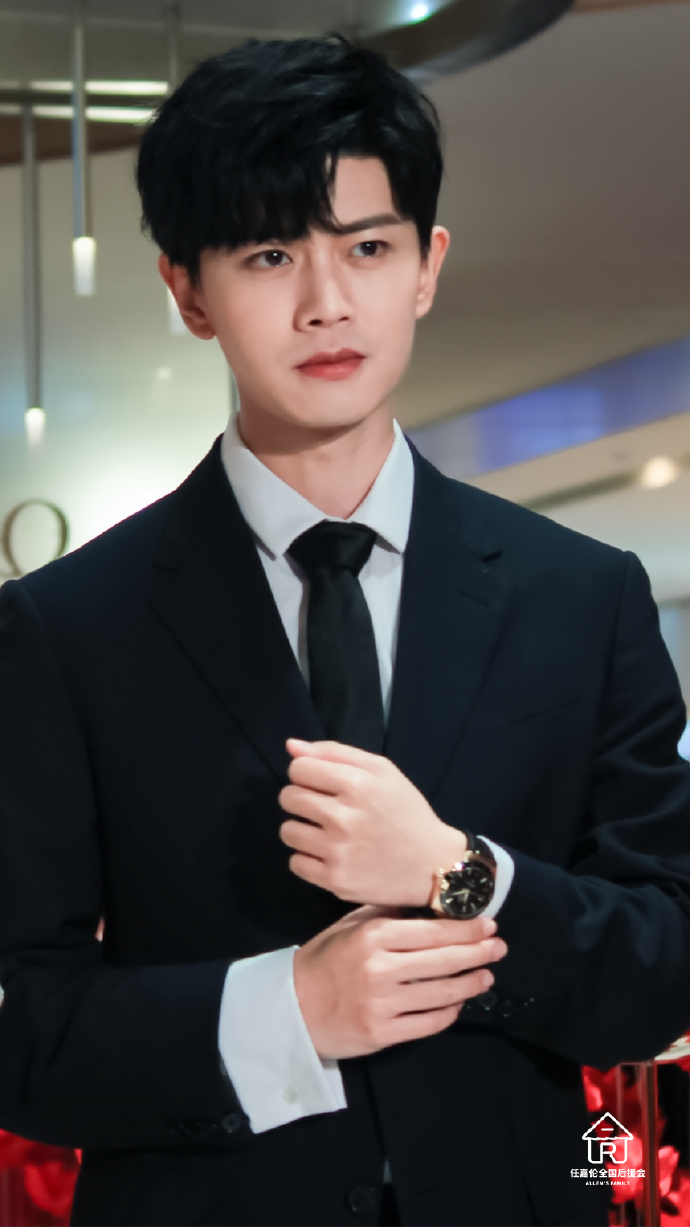
เหริน เจียหลุน

infobox person
| name = เหริน เจียหลุน
| image = 任嘉倫 攝於210711 歐米茄活動 in Nanjing.jpg
| birth_name = เหริน กั๋วเชา (任国超)
| alias = Allen Ren
| birth_place = ชิงเต่า, ชานตง, ประเทศจีน
| occupation = นักแสดง, นักร้อง นักเต้น นายแบบ
| years_active = ค.ศ. 2014–ปัจจุบัน
| agent = H&R Century Pictures Co.,Ltd
เหริน เจียหลุน (; , เกิด 11 เมษายน ค.ศ. 1989), หรือเป็นที่รู้จักในชื่อ อัลเลน เหริน เป็นนักแสดง นักร้องชาวจีน เขามีชื่อเสียงจากละครอิงประวัติศาสตร์เรื่อง "ศึกชิงบัลลังก์ราชวงศ์ถัง" (2017) และประสบความสำเร็จอย่างมากกับบท สวี่เซวียน ใน "ลิขิตรักนางพญางูขาว" (2018) และบท ลู่อี้ ใน "องครักษ์เสื้อแพร" (2019) "ทุกชาติภพกระดูกงาม" ภาคอดีต , ภาคปัจจุบัน (2021) "ทาสรักปีศาจ" (2022)
==ประวัติก่อนเข้าวงการ==
เหรินเจียหลุนเคยเป็นนักกีฬาปิงปองอาชีพ ที่เทรนมาพร้อมกับนักกีฬาปิงปองชื่อดัง โจว หยู และ จ้างจี้เคอ เขาเข้าทีมนักกีฬาปิงปองจังหวัดชานตงเมื่ออายุ 9 ปี และฝึกฝนอย่างหนักมาตลอด จนกระทั่งเมื่ออายุ 16 ปี เขาต้องเลิกเล่นกีฬาไปเพราะอาการบาดเจ็บ
ตั้งแต่ปี 2009 เขาเข้าร่วมรายการประกวดสตาร์หลายรายการ รวมถึงรายการ Super Boy และ Korean Star ทางช่องหูหนาน แต่เดิมเขามีแผนจะเดบิวเป็นบอยแบนด์จีน-เกาหลี แต่ล้มเลิกในปี 2014 ด้วยสาเหตุที่ไม่เปิดเผย
==ชีวิตการทำงาน==
ในปี 2014 เหรินเจียหลุนถ่ายทำละครโทรทัศน์เรื่องแรก "Detective Dee" โดยรับบทนำ ละครออกอากาศล่าช้าโดยไปออกอากาศในปี 2017 ในปี 2016 เขารับบทในละครแอคชั่นแฟนตาซี "Noble Aspirations" และละครอาชญากรรมเรื่อง "Memory Lost"
เหรินเจียหลุนเริ่มมีชื่อเสียงโด่งดังในปี 2017 หลังจากเขารับบทในละครย้อนยุค ศึกชิงบัลลังก์ราชวงศ์ถัง การถ่ายทอดบท หลี่ชู ของเขาสร้างความประทับใจให้ผู้ชมเป็นอันมากและการแสดงของเขาได้รับคำวิจารณ์ที่ดีมาก เขาได้รับรางวัลนักแสดงยอดเยี่ยมจาก the 4th Hengdian Film and TV Festival of China
ในปี 2018 เหรินเจียหลุนนำแสดงในละครโรแมนติกแฟนตาซีเรื่อง ลิขิตรักนางพญางูขาว สร้างจาก ตำนานนางพญางูขาว รับบทเป็น สวี่เซวียน
ในปี 2019 เขารับบทในละครกำลังภายใน องครักษ์เสื้อแพร การรับบทคู่ ถานซงยวิ้น ได้รับชื่นชมเรื่องเคมีที่ลงตัวและการแสดงทางสายตาของเหรินเจียหลุน ทำให้เป็นที่กล่าวขวัญถึงและทำให้ละครประสบความสำเร็จเป็นอันมาก
==ผลงานแสดง==
===ละครโทรทัศน์===
| class="wikitable sortable"
! ปี !! ชื่อไทย/อังกฤษ !! ชื่อจีน !! บท !! ช่องทางการรับชม !! class="unsortable" | หมายเหตุ
|-
|rowspan=2|2016 || จูเซียน กระบี่เทพสังหาร"Noble Aspirations" || 青云志 || ลิ่วเหว่ย || Hunan TVMonomax (พากย์ไทย, บรรยายไทย) || Cameo
|-
|"Memory Lost" || 美人为馅1, 美人为馅2ความทรงจำที่หายไป, ความทรงจำที่หายไป ภาค 2||Zhang Muhan || iQIYI ||
|-
|rowspan=3|2017 || ศึกชิงบัลลังก์ราชวงศ์ถัง"The Glory of Tang Dynasty" || 大唐荣耀ต้าถังหรงเย่า || หลี่ชู่ ||Anhui TV, Beijing TVTrue Asian Series HD, TrueID (พากย์ไทย),WeTV​​ (บรรยายไทย) ||
|-
|"Legend of Dragon Pearl"||龙珠传奇 || Li Sixing ||Anhui TV, Beijing TV|| Cameo
|-
| ตี๋เหรินเจี๋ย นักสืบราชวงศ์ถัง"Detective Dee" ||通天狄仁傑||ตี๋เหรินเจี๋ย|| Anhui TVไทยทีวีสีช่อง 3 (ออกอากาศ 20 ธ.ค.2561-21 มี.ค.2562) ||
|-
|2018 || ลิขิตรักนางพญางูขาว"The Destiny of White Snake" || 天乩之白蛇傳說 || จื่อเซวียน,สวี่เซวียน || iQIYIMonomax (พากย์ไทย, บรรยายไทย),
ช่อง 9 MCOT
|
|-
|rowspan=2|2019|| บันทึกจอมโจรแห่งสุสาน 2The Lost Tomb II: Explore with the Note" || 盗墓笔记Ⅱ: 怒海潜沙 || Xiao Yu ||Tencent Video || Cameo
|-
| องครักษ์เสื้อแพร"Under The Power" ||锦衣之下จิ่นอีจือเซี่ย || ลู่อี้ || iQIYI, Mango TV WeTV (พากย์ไทย,บรรยายไทย) ||
|-
| rowspan="2" |2020||สายลับจักจั่น"Autumn Cicada"
| 秋蝉 || เยี่ยชง ||Tencent Video Monomax (พากย์ไทย, บรรยายไทย)
|
|-
|รักนี้ชั่วนิรันดร์"Love a Lifetime"|| 慕白首มู่ไป๋โส่ว|| น่าหลานเยว่ / หลินจิง || iQIYI, Youku iQIYI (บรรยายไทย)||
|-
| rowspan="4" |2021||กระตุกรัก หัวใจไฟฟ้าช๊อต"Miss Crow with Mr. Lizard" ||乌鸦小姐与蜥蜴先生 ||กู้ชวน ||Tencent Video WeTV​​ (บรรยายไทย) ||
|-
|รักนี้ไม่มีคำว่าลา"Never Say Goodbye"||不说再见 ||มู่ชิง ||iQIYI, Dragon TViQIYI (บรรยายไทย)||
|-
|ทุกชาติภพ กระดูกงดงาม ภาคอดีต"One and Only"||周生如故 ||โจวเซิงเฉิน ||iQIYIWeTV (บรรยายไทย)||
|-
|ทุกชาติภพ กระดูกงดงาม ภาคปัจจุบันForever and ever||一生一世 ||โจวเซิงเฉิน ||iQIYIWeTV (บรรยายไทย)||
|-
| rowspan="3" |2022
|เปลวไฟสีน้ำเงินBlue Flame Assault
| 蓝焰突击 || Li Xicheng ||YoukuTrue ID(พากย์ไทย, บรรยายไทย)||
|-
|The Blue Whisper
ทาสปีศาจ
|驭鲛记
|ฉางอี้
|Hunan TV, YoukuYouku (บรรยายไทย), Monomax (บรรยายไทย)
|
|-
|รักข้ามสหัสวรรษThousand Years For You
|请君
|ลู่เหยียน
|iQIYIiQIYI (พากย์ไทย, บรรยายไทย)
|
|-
|2023
|Twilight
ผูกหัวใจรักสีหม่น
|暮色心约
|ฉีเหลียนซาน
| Tencent Video
 WeTV (บรรยายไทย)
|
|-
|2024
|Love Of Nirvana
ธารธารารักนิรันดร์
|流水迢迢
|เซียวอู๋เสีย/เว่ยเจา
| Tencent Video
 WeTV (บรรยายไทย)
|
|-
|
|The Demon Hunters Romance
|无忧渡
|เซวียนเย่
|
|รอออกอากาศ
|-
|
|Burning Flames
|武庚纪
|อู่เกิง/อาโกว
|
|รอออกอากาศ
|-
|
|Phoenix Stage
|凤凰台上
|เซียวฮ่วน
|
|รอออกอากาศ
|-
|
|The Perfect Match
คู่สรรสวรรค์สร้าง
|佳偶天成
|ลู่เชียนเฉียว
|
|กำลังถ่ายทำ
|
==ผลงานเพลง==
===ซิงเกิ้ล===
| class="wikitable"
|-
! width=10|Year
! English title
! Chinese title
! Album
! ช่องทางการรับฟัง
|-
| 2017 || "Glory" || 荣耀หรงเย่า || เพลง insert ศึกชิงบัลลังก์ราชวงศ์ถัง ภาค 1 &เพลงเปิด ศึกชิงบัลลังก์ราชวงศ์ถัง ภาค 2 ||
|-
| 2018 || "Dreamers Never Sleep" || - || ซิงเกิ้ล ||
|-
| rowspan=2|2019|| “Cloud” || 浮云ฟู่อวิ๋น || ซิงเกิ้ล ||
|-
| กำแพงหัวใจ"Walls in Mind" || 心墙ชินเฉียง ||เพลงประกอบละคร องครักษ์เสื้อแพร || iTunes Thailand, JOOX Thailand
|-
|-
| 2020 || "Set off again" || 再一次出發ไจ้อีซื่อชูฟา ||เพลงเนื่องในโอกาสครบรอบ 70 ปี สาธารณรัฐประชาชนจีน || iTunes Thailand
|-
| rowspan="3" |2021
|"See Ya"
|See Ya
| rowspan="3" |อัลบั้ม《三十二·立》
| rowspan="3" |YouTube Music
|-
|"Youth Like You"
|少年如你
เซาเหนียนหรู่หนี่
|-
|"Exclusive contract"
|專屬契約
ซวนฉู่ ฉีเยว่
|
== รางวัลและการได้รับการเสนอชื่อเข้าชิงรางวัล ==
| class="wikitable"
|+
!Year
!Award
!Category
!Nominated work
!Result
!Ref.
|-
|2017 || 4th Hengdian Film and TV Festival of China || Best Actor || ศึกชิงบัลลังก์ราชวงศ์ถัง || ||
|-
| 2018 || Golden Data Entertainment Award || Most Commercially Valuable Actor || ||
|
|-
|2019
|Sina Fashion Awards
|Vibrant Artist of the Year
|
|
|
|-
| rowspan="4" |2020
|7th The Actors of China Award Ceremony
|Best Actor (Emerald)|Best Actor (Emerald)
|
|Nominated
|-
|30th China TV Golden Eagle Award
|Audience's Choice for Actor|Audience's Choice for Actor
|
|Nominated
|-
|29th Huading Award
|Best Actor
|Under The Power
|Nominated
|
|-
|Iqiyi Scream Night
|Charm Actor of the Year
|Under The Power|Under The Power
|
|
== ชีวิตส่วนตัว ==
เหรินเจียหลุน เผยแพร่ภาพเขากับแฟนสาวทางเว่ยป๋อทางการเมื่อวันที่ 7 มีนาคม 2017 และประกาศทางเว่ยป๋อว่าเขาได้เป็นคุณพ่อแล้วโดยโพสต์ภาพทารกเมื่อ 2 กุมภาพันธ์ 2018
== อ้างอิง ==
หมวดหมู่:นักร้องเพลงภาษาจีนกลาง
หมวดหมู่:นักแสดงละครโทรทัศน์ชาวจีน
หมวดหมู่:นักแสดงชายชาวจีน
หมวดหมู่:นักแสดงภาพยนตร์ชาวจีน
หมวดหมู่:บุคคลจากชิงเต่า